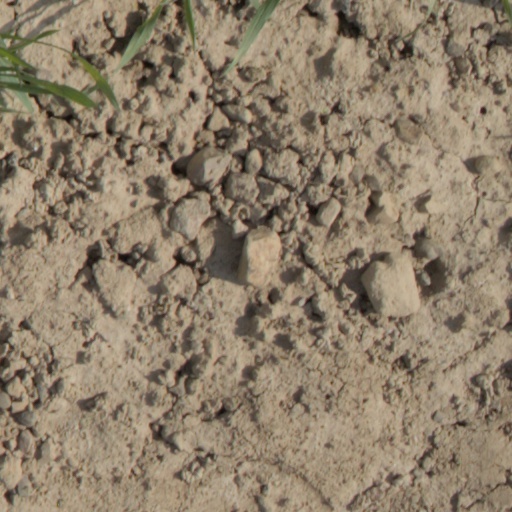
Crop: wheat